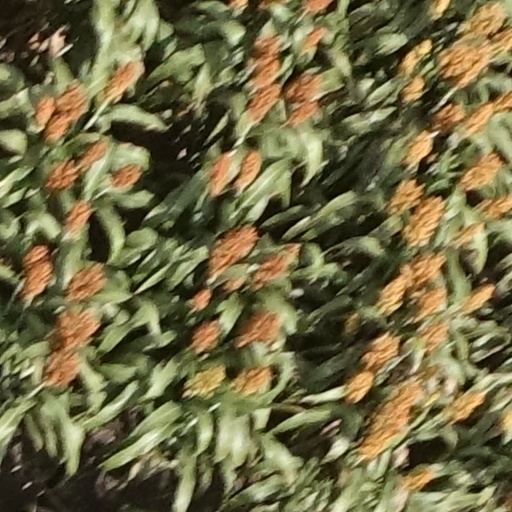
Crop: sorghum